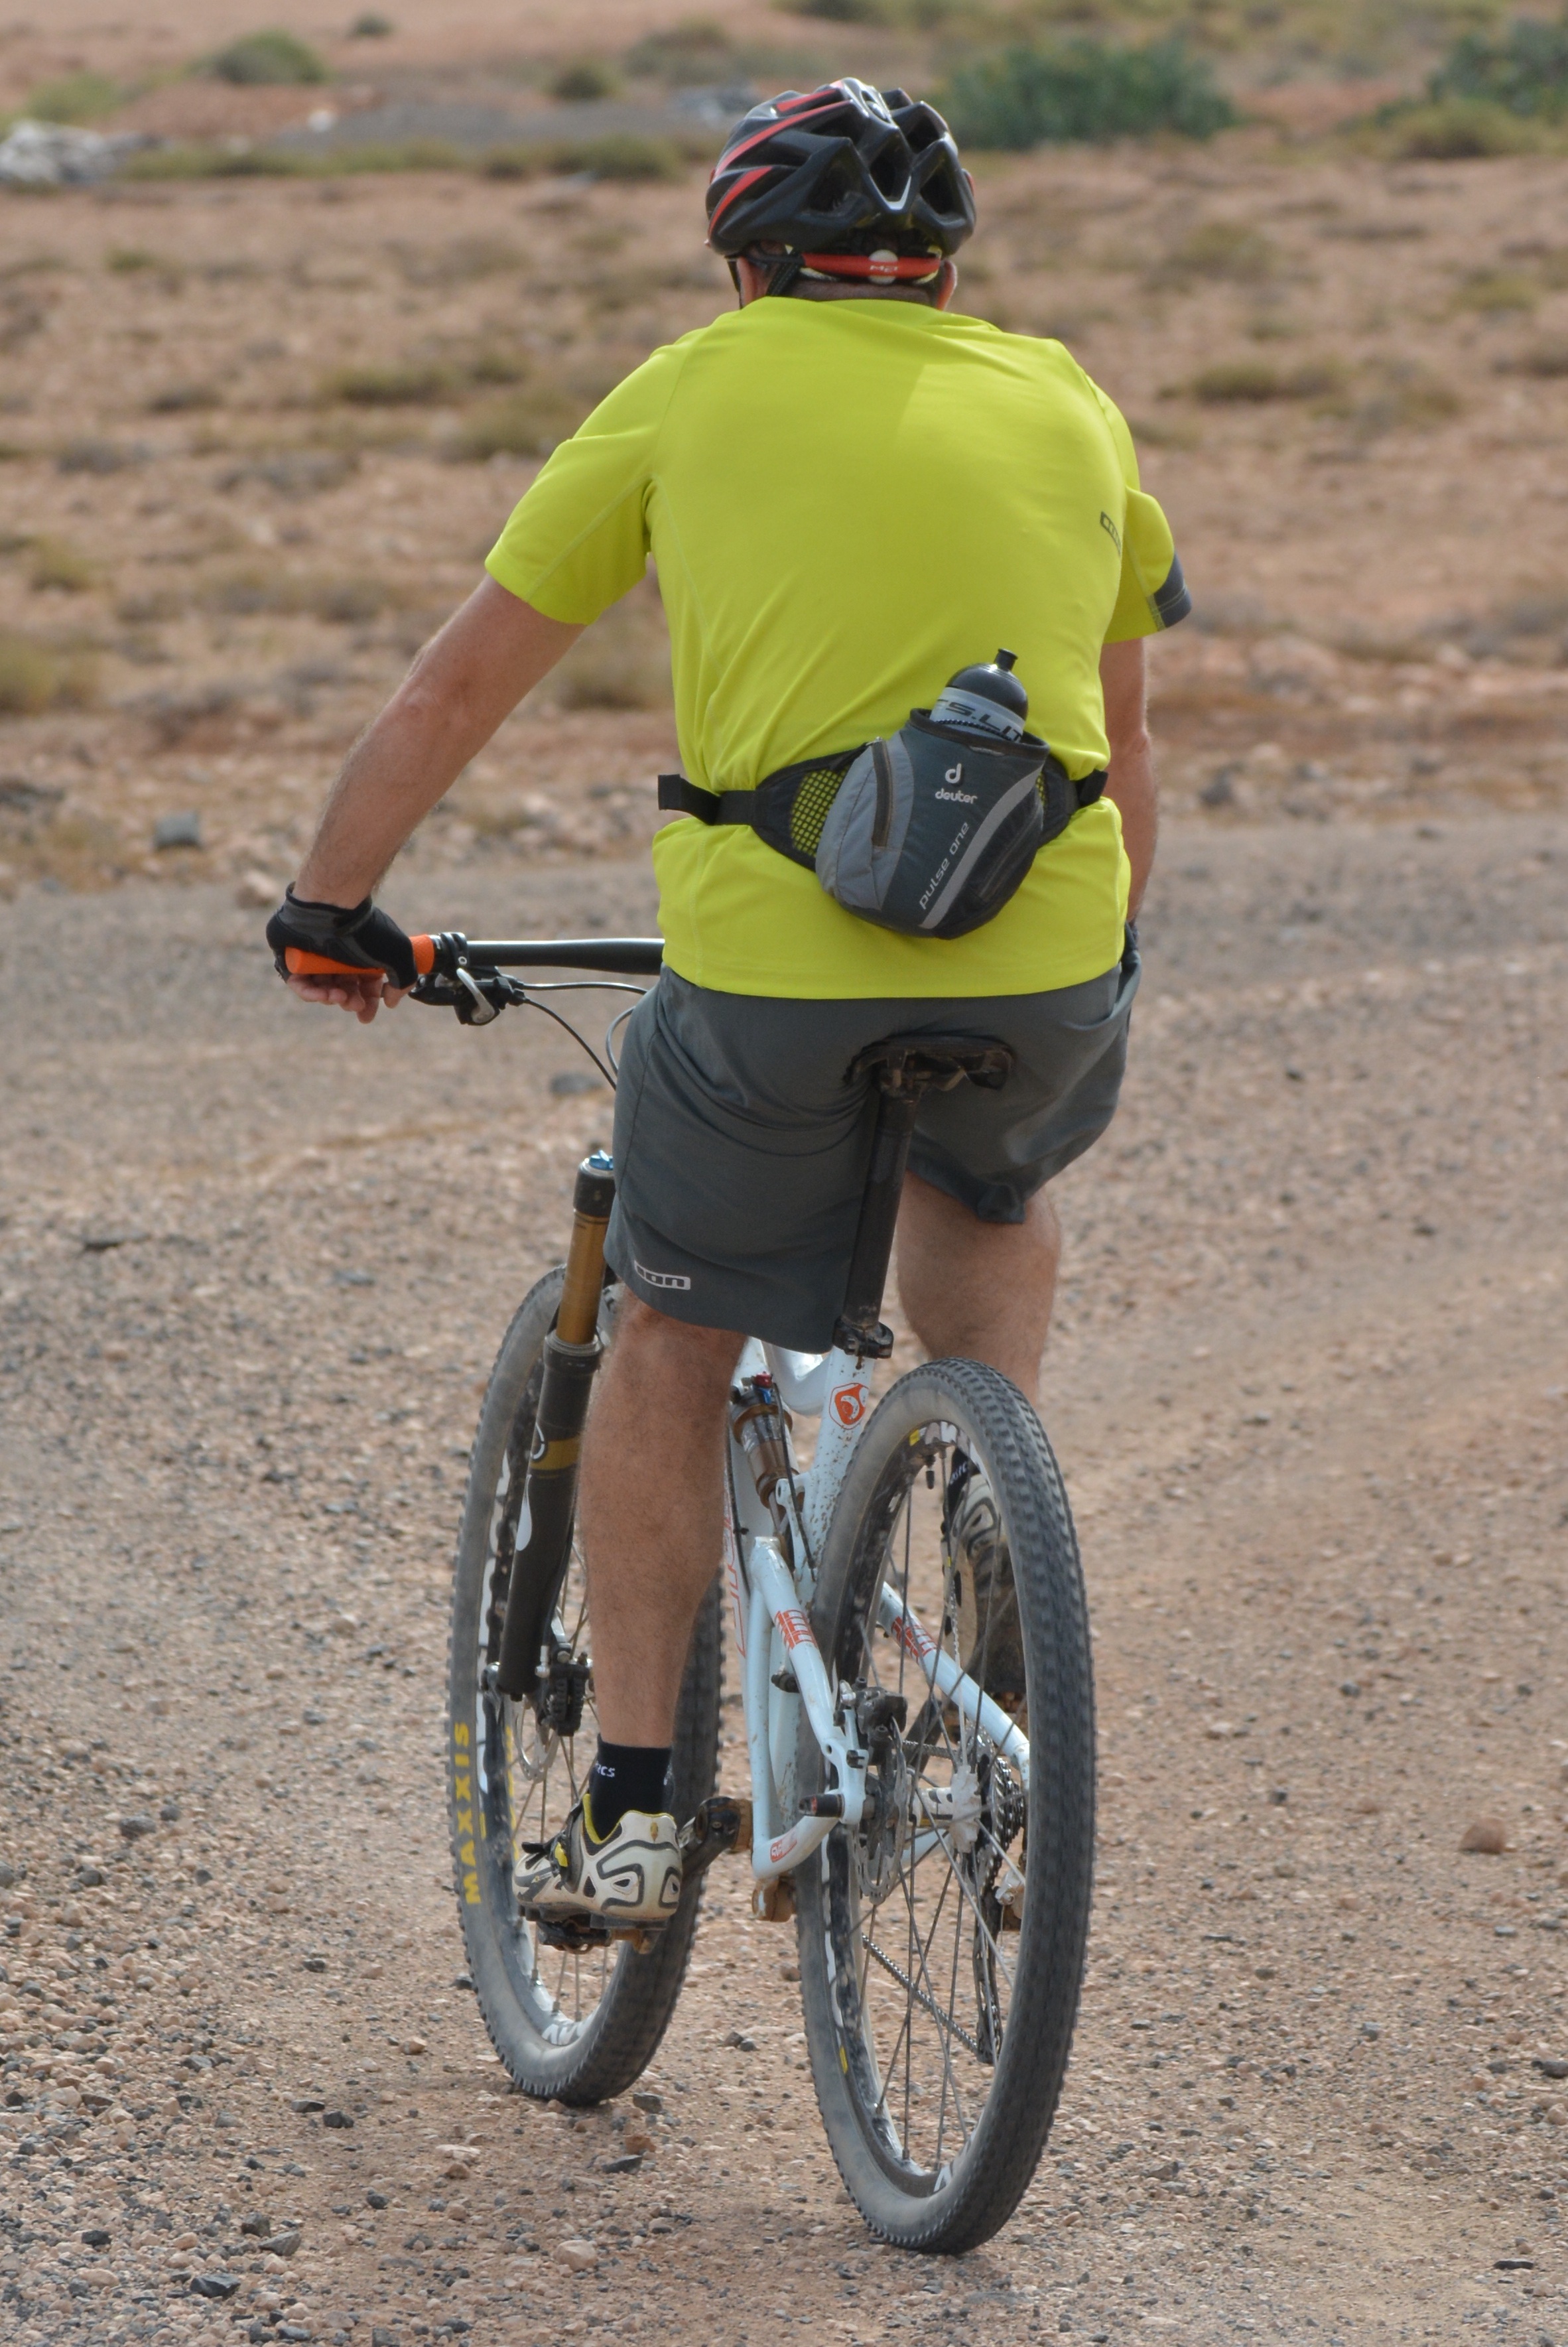
man, people, bicycle, cyclist, vehicle, extreme sport, sports equipment, mountain bike, cycling, race, sports, hobby, mountain biking, road cycling, land vehicle, cycle sport, cyclo cross, bicycle racing, duathlon, mountain bike racing, cross country cycling